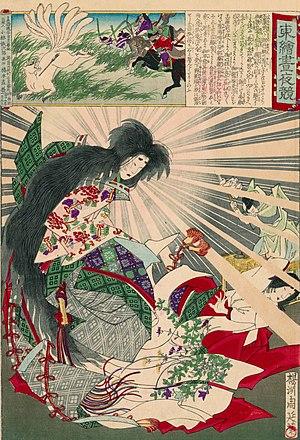
Tamamo-no-Mae est une figure légendaire de la mythologie japonaise. Dans l’Otogi-zōshi, une collection de prose japonaise écrite durant la période Muromachi, Tamamo-no-Mae était la favorite du père de l'empereur japonais Konoe. Belle et savante, la jeune fille charmait la cour de sa présence, lorsque « l'empereur retiré » et son fils Konoe, l'empereur régnant, tombèrent tous deux mystérieusement malades. Mais l'astrologue et exorciste de la cour, l'habile Abe no Yasuchika, compris que le mal venait de Tamamo-no-Mae, qui n'était autre qu'un renard à neuf queues maléfique. Après avoir été tuée par l'un des deux vaillants hommes envoyés à sa poursuite, Tamamo-no-Mae hanta longtemps une pierre magique, mortelle pour tous ceux qui l'approchaient.